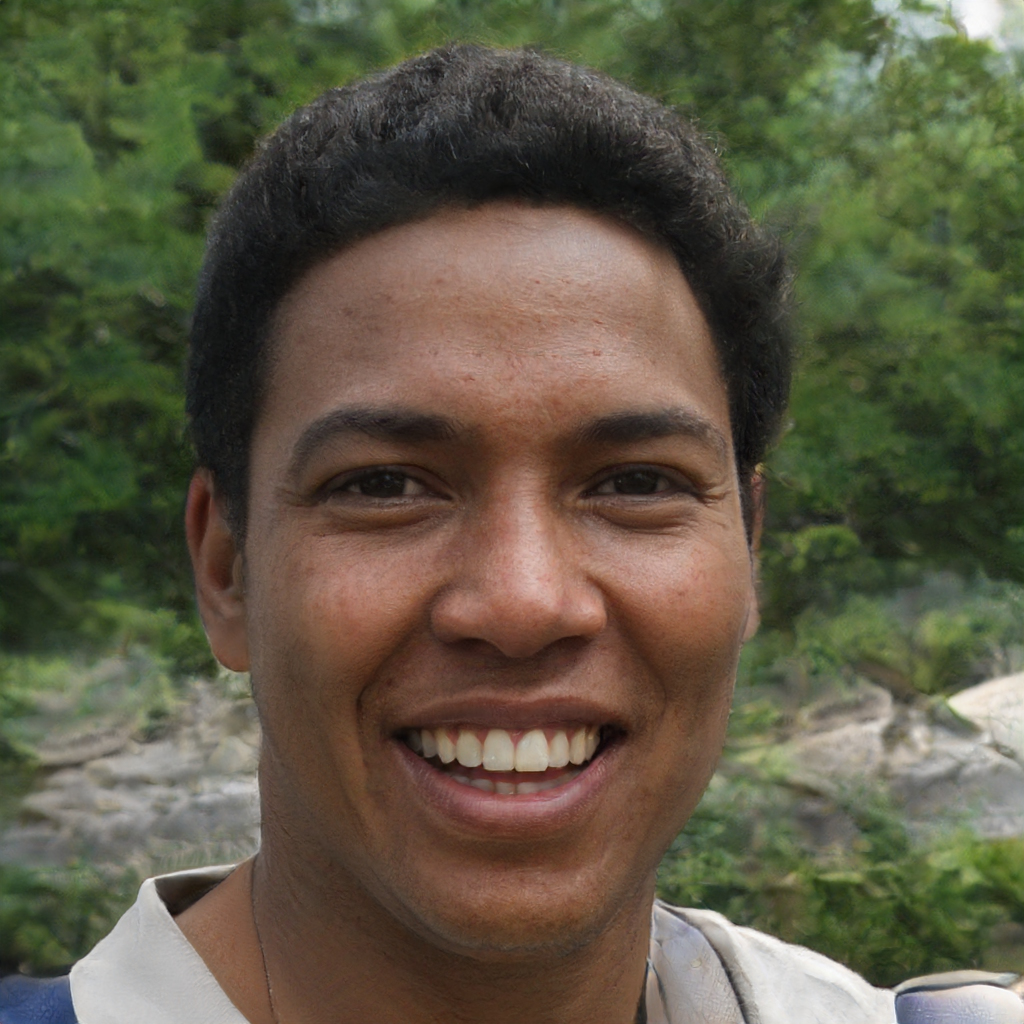
Gender: Male